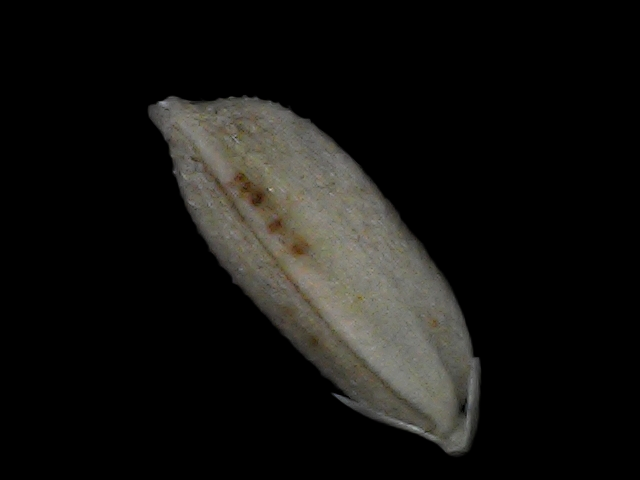
Rice variety: Bd93